Mariusz Prudel

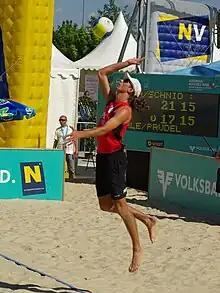
Prudel in 2008

Mariusz Prudel (born 21 January 1986) is a male beach volleyball player from Poland. He competed in the 2012 Summer Olympics with his partner Grzegorz Fijałek. The other teams in their pool, group D, were Aleksandrs Samoilovs and Ruslans Sorokins (Latvia), Jake Gibb and Sean Rosenthal (USA) and the South African team of Freedom Chiya and Grant Goldschmidt. They lost to the Latvian team, but beat the South African and American teams. Next they played the Swiss pair of Sascha Heyer and Seba Chevallier in the last 16, winning two sets to nil. In the quarterfinals they lost to the Brazilian team of Emanuel Rego and Alison Cerutti.